Kristīne Gaile

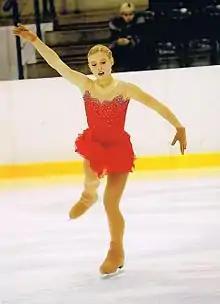
Kristīne Gaile at "Ventspils pērle 2013"

Kristīne Gaile (born 26 January 1997) with her twin sister Ieva Gaile are Latvian figure skaters. She was born in Jelgava, Latvia, where she started her skating career at the age of four. After two years she switched her coaches and started training in Ventspils, Latvia. She mainly skated in the ladies singles category, but in 2012 she and her twin sister were part of Latvian Synchronized skating team "Amber" and they participated in the World Synchronized Skating Championship 2012 (WSSC). In 2015, she switched coaches and started training in Jelgava, Latvia. She rejoined Synchronized skating team "Amber" in 2015. "Amber" is the only Synchronized Skating team in Latvia and since 2012 has competed in ISU competitions and World Championships.